2017–2018 Iranian protests

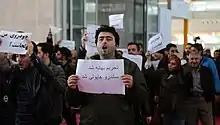
A man protesting to the economic situation

Conservative Iranian politician and economist Ahmad Tavakkoli blamed the protests on economic conditions experienced by the poor, for which he blamed the Rouhani administration, the policies of International Monetary Fund, and problems experienced by depositors due to non-regulation of financial institutions. Sadegh Zibakalam, a reformist Iranian academic and pundit, blamed the protests on the lost hopes of young educated unemployed Iranians, who he said felt betrayed given the Rouhani administration's earlier promises of change. He also opined that use of monarchist slogans was only the youths' way of expressing their anger at the establishment, not an indication of real support for the Pahlavis; he said he could understand the grievances of the protestors but considered them counterproductive. As deposited by the guardian, the protest mostly comprises Iranian workers under the age of 25.